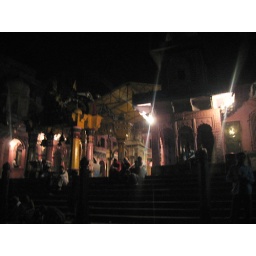
boat ride on the Yamuna River. saw a monkey and a dog rolling around playfully together on the bank